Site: brandenburg
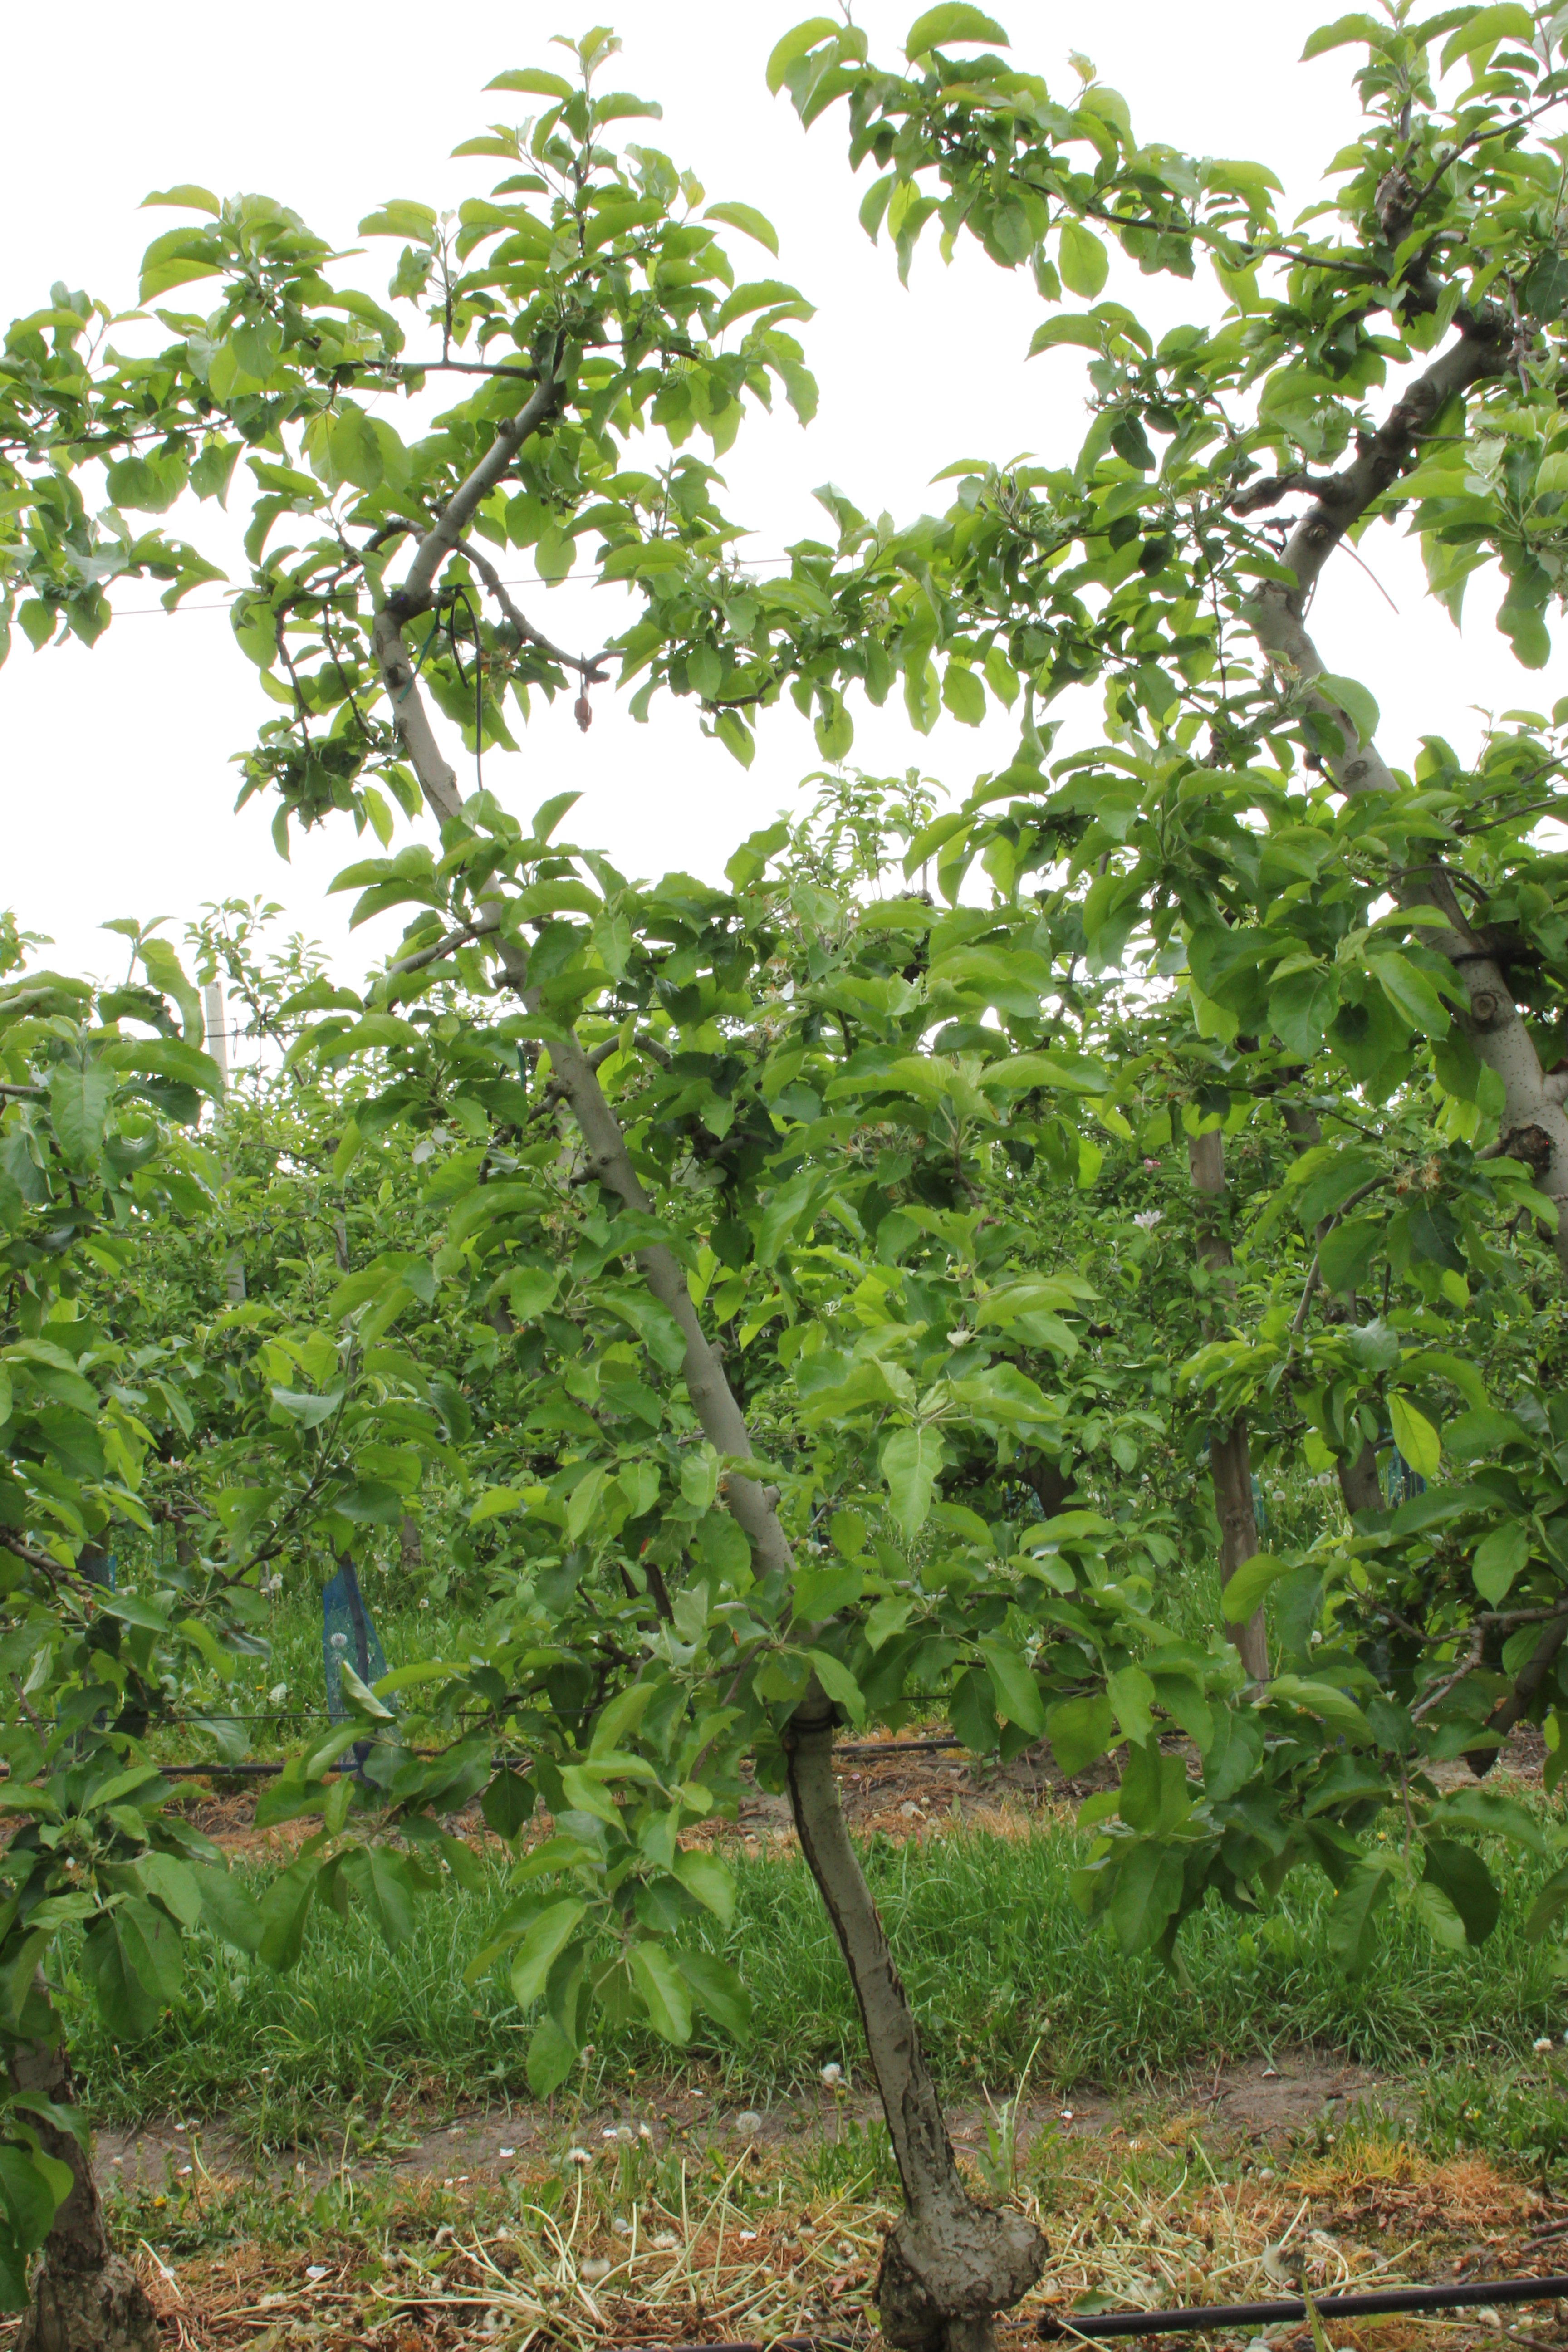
Growth stage (BBCH 67): Flowering